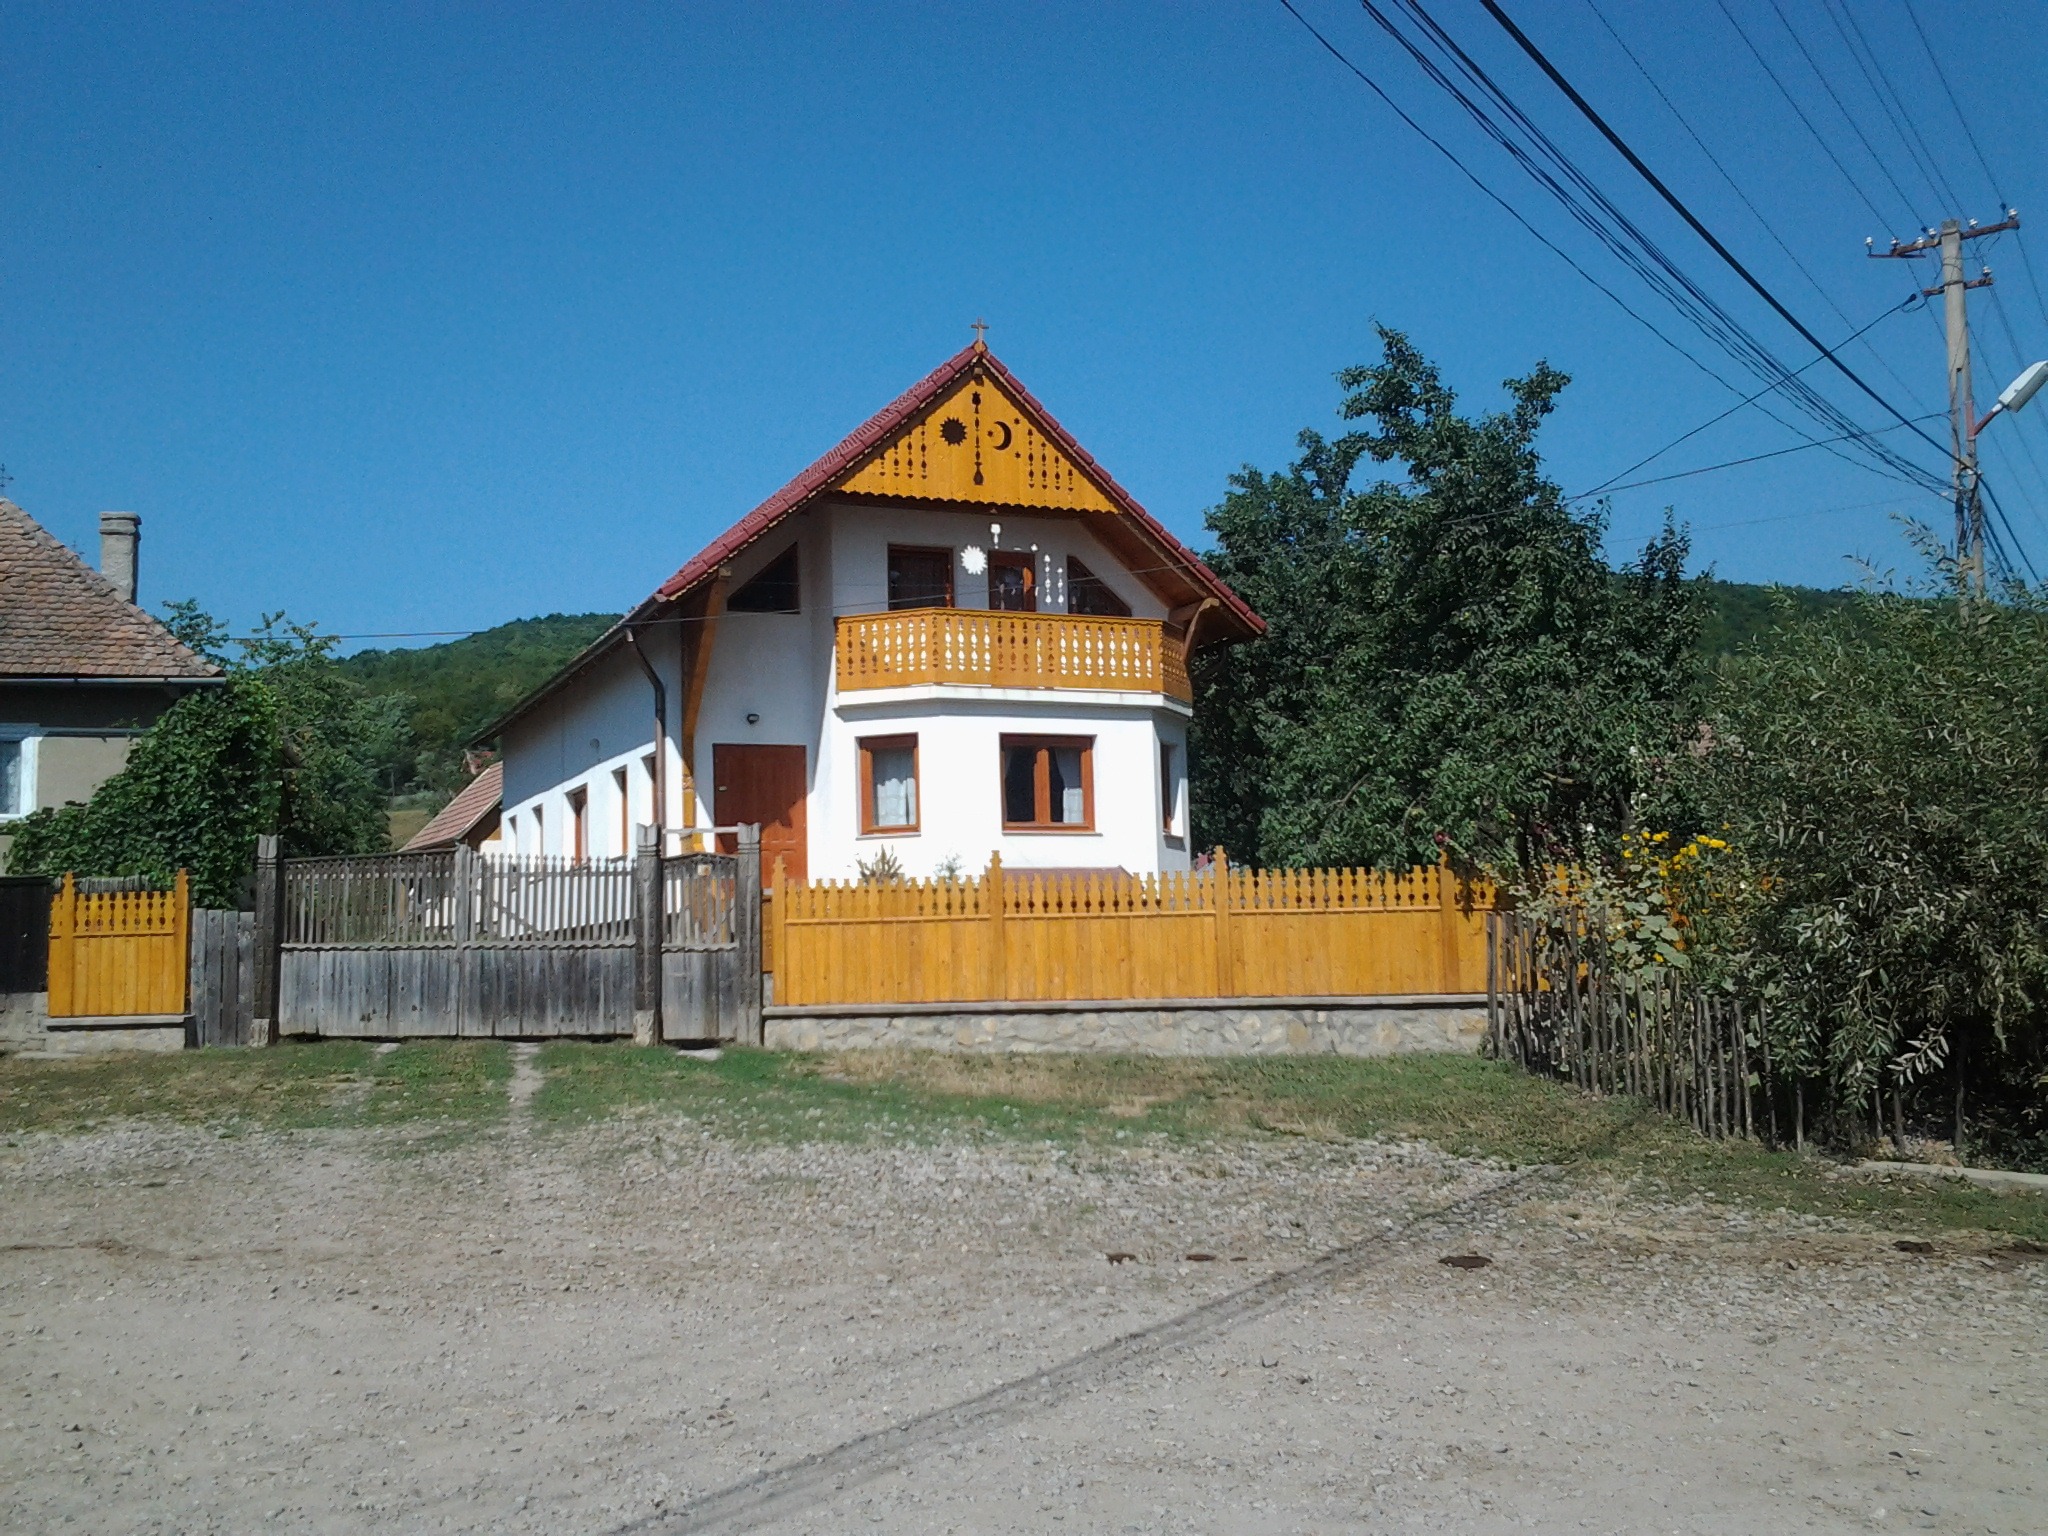
house, town, building, home, country, village, neighborhood, rural, cottage, suburban, facade, residence, property, exterior, residential, estate, neighbourhood, real estate, rural area, residential area, szekler, transyvania